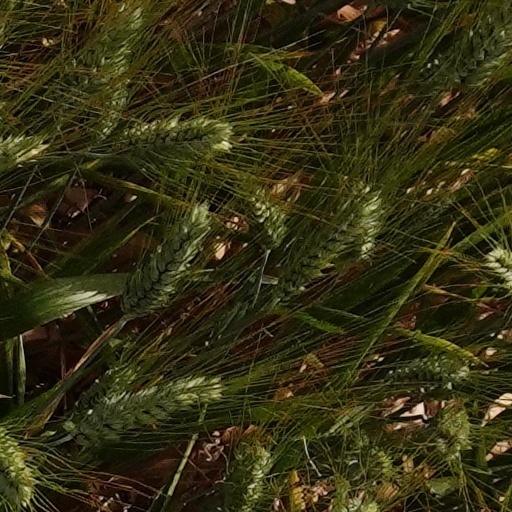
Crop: wheat